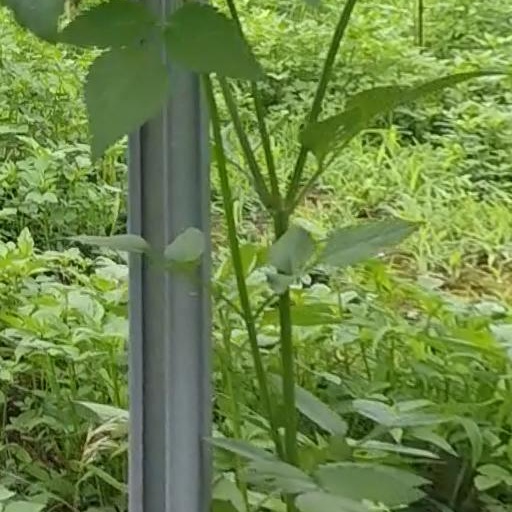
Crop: grape